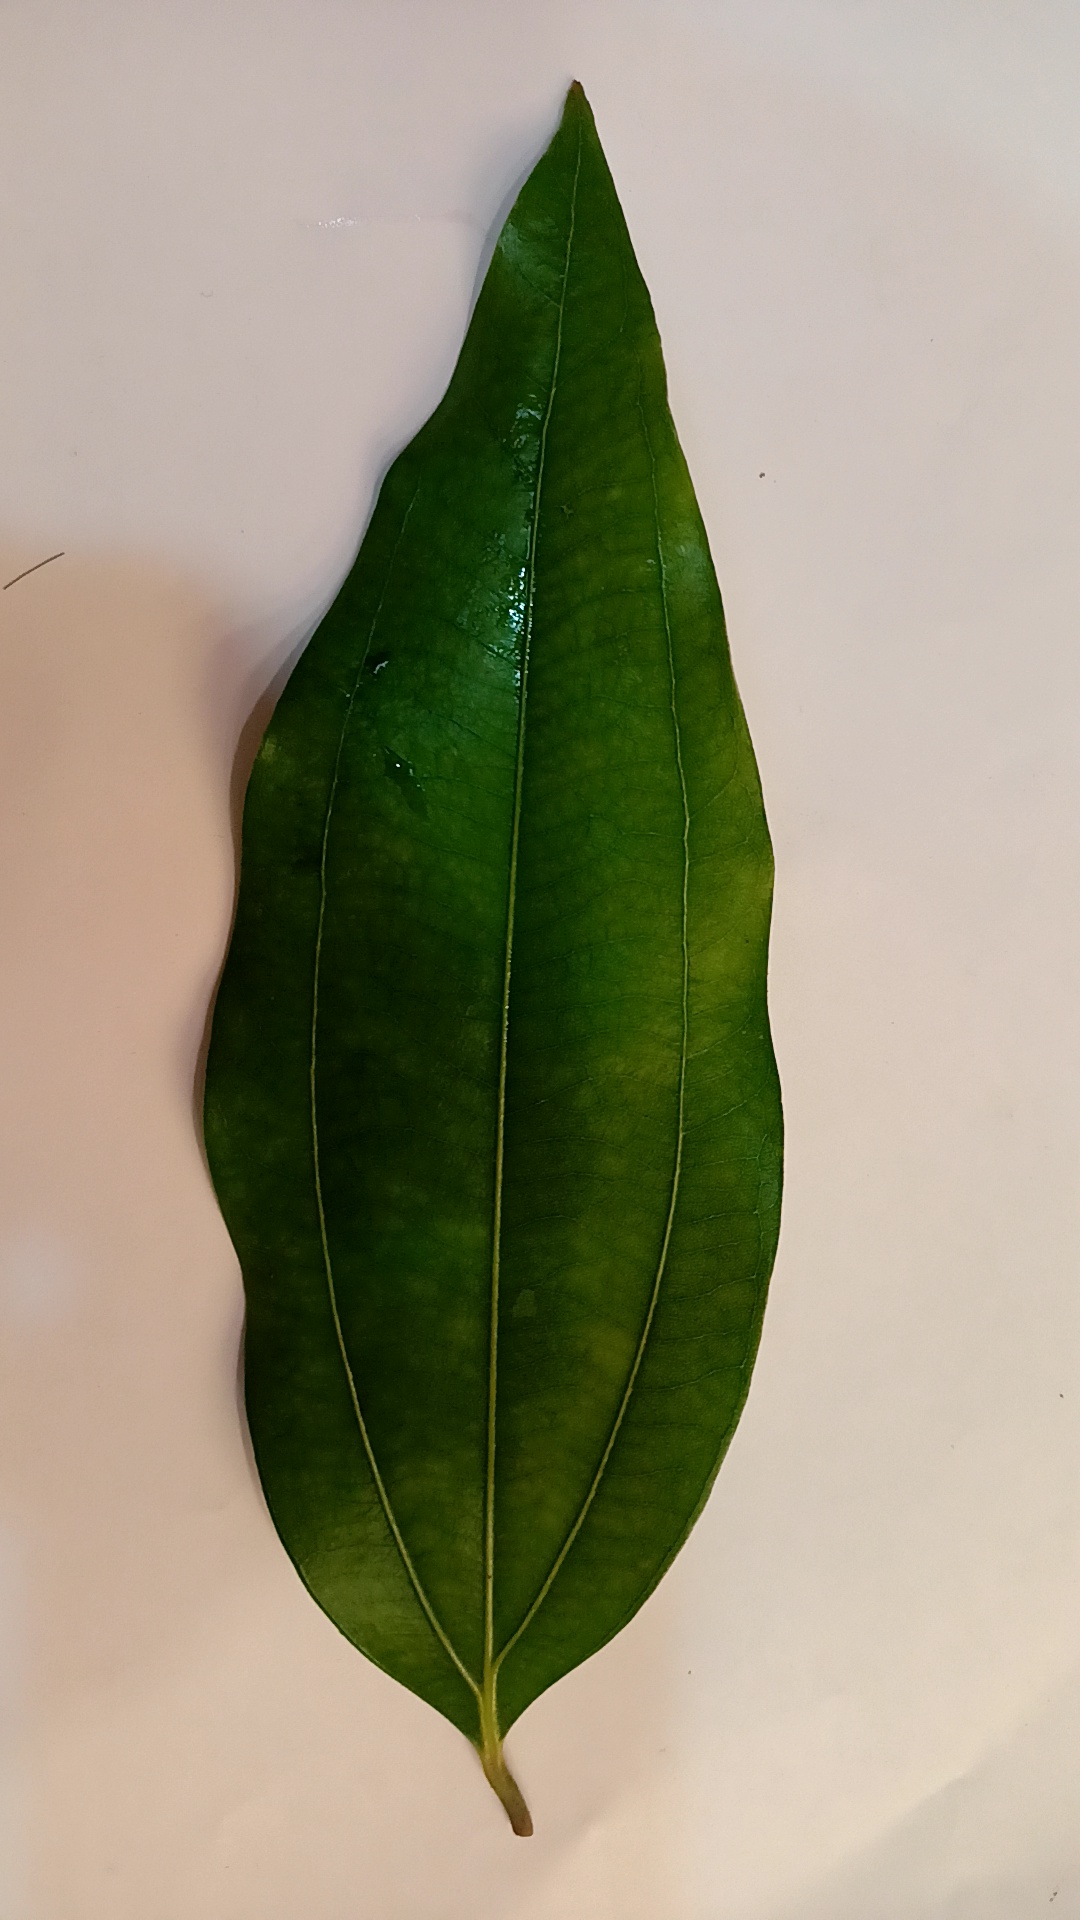
Label: Healthy